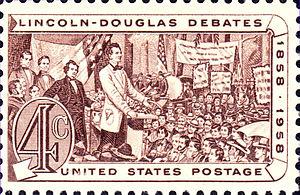
La Réponse de Bart ou L'Ivresse au maître est le 2ᵉ épisode de la saison 21 de la série télévisée Les Simpson.